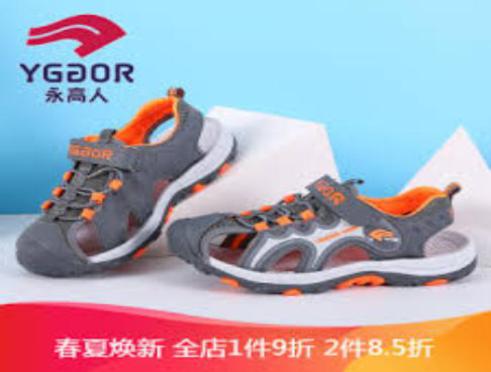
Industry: Sports